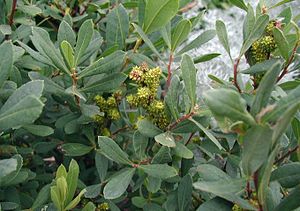
Mosepors
mens hunlige først senere kendes på de gulgrønne frøstande.
mens hunlige først senere kendes på de gulgrønne frøstande.
Mose-Pors (Myrica gale): Hunlig plante med løv og frugter. Denne version erstatter en ældre med vandmærke.
Mosepors, ofte skrevet mose-pors, er en 1-1,5 meter høj busk, der vokser på heder og på næringsfattig bund i moser. Arten er vidt udbredt i tempererede og havprægede egne på den nordlige halvkugle. Alle overjordiske dele indeholder duftende stoffer, der har gjort planten populær som øl- og snapsekrydderi.